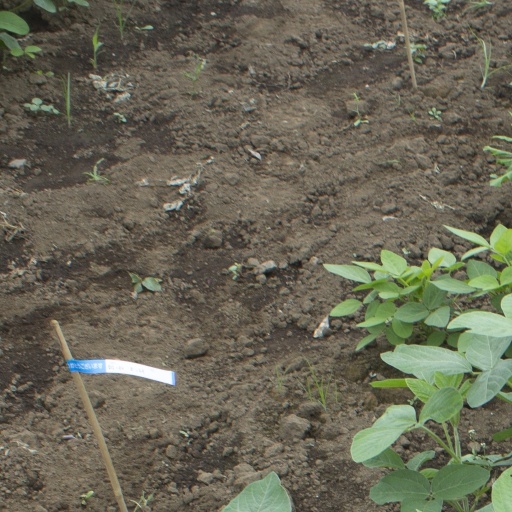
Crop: soybean